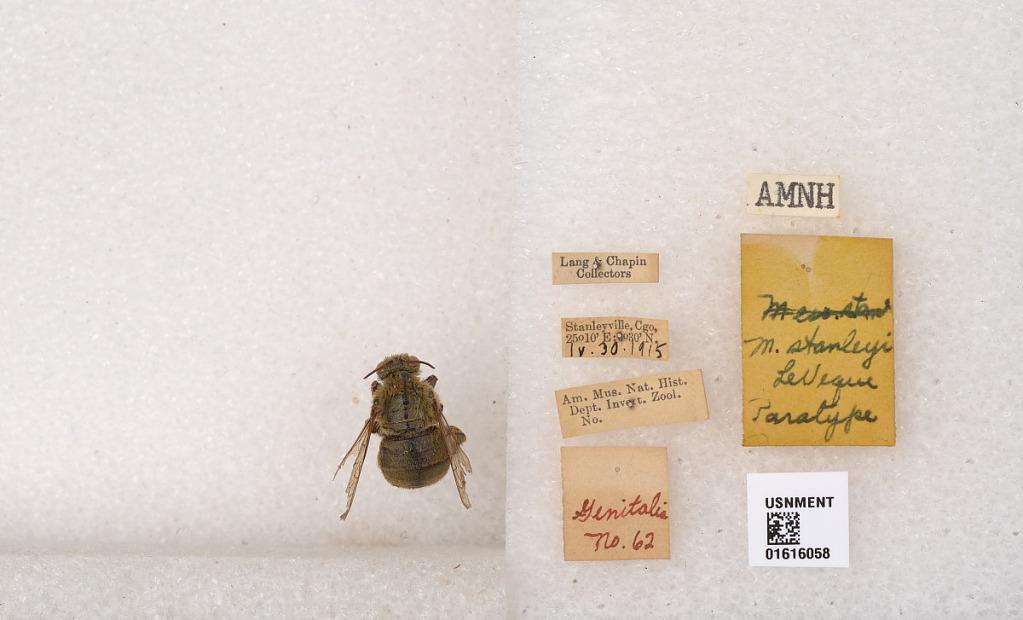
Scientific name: Xylocopa (Koptortosoma) stanleyi (LeVeque)
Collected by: Lang & Chapin
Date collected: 1915-4-30
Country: DR Congo
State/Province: Tshopo
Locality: Stanleyville